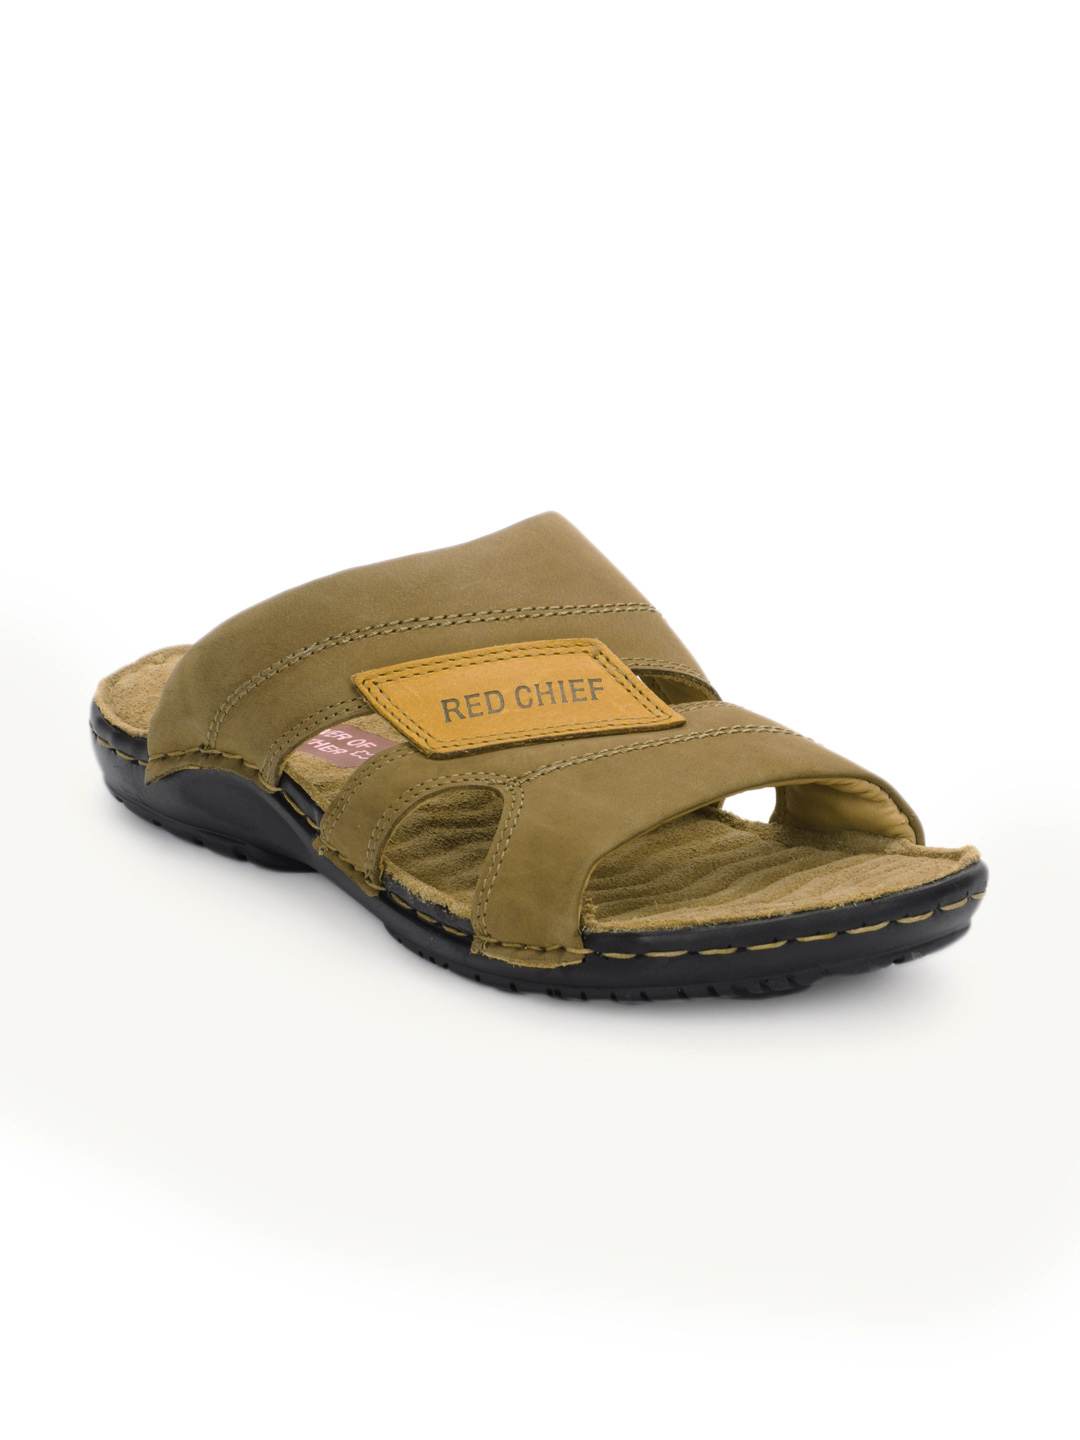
Red Chief Men Khaki Sandals
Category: Footwear / Sandal / Sandals
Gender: Men
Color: Khaki
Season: Winter 2018
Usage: Casual